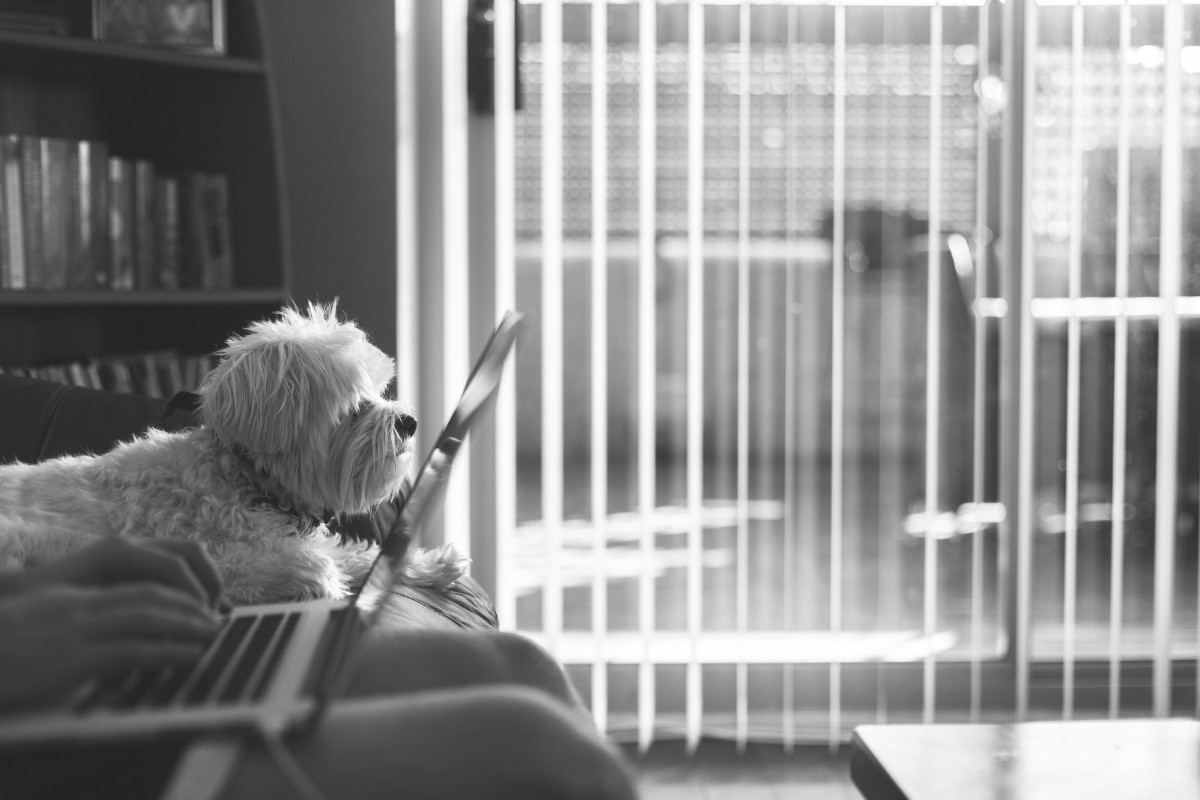
Tags: black and white, interior, dog, companionship, living room, animal shelter, monochrome photography